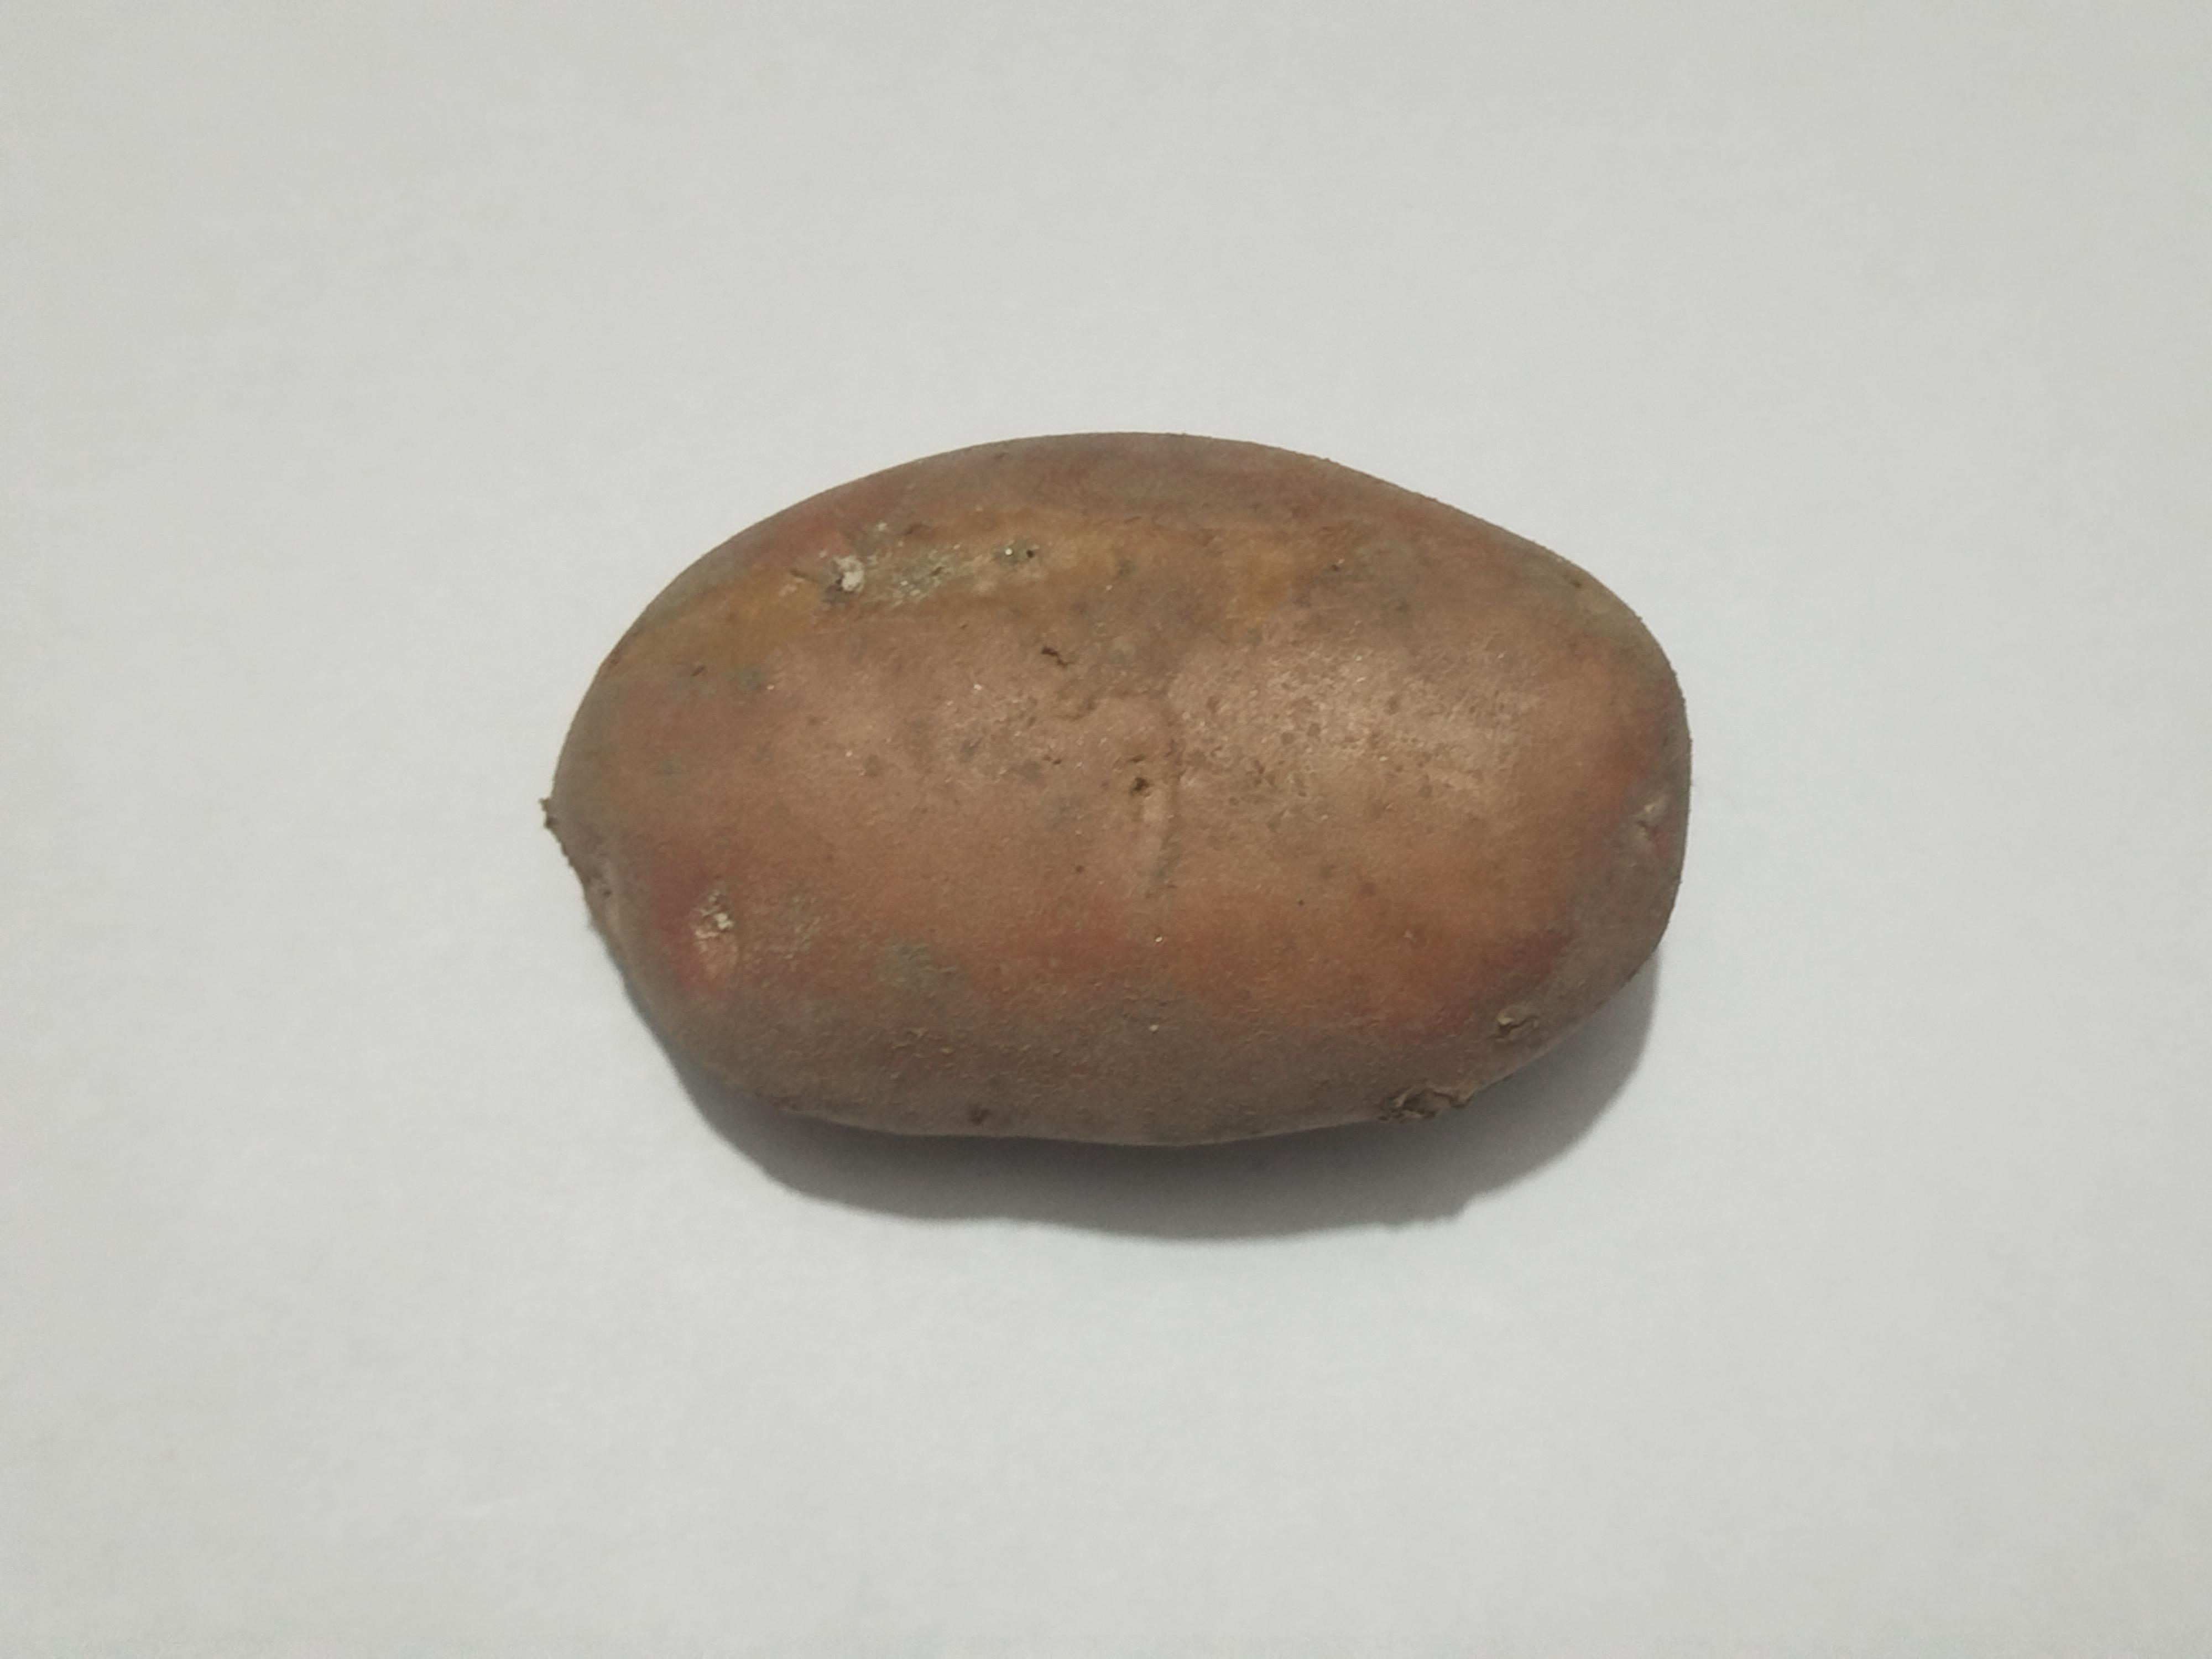
Label: Potato